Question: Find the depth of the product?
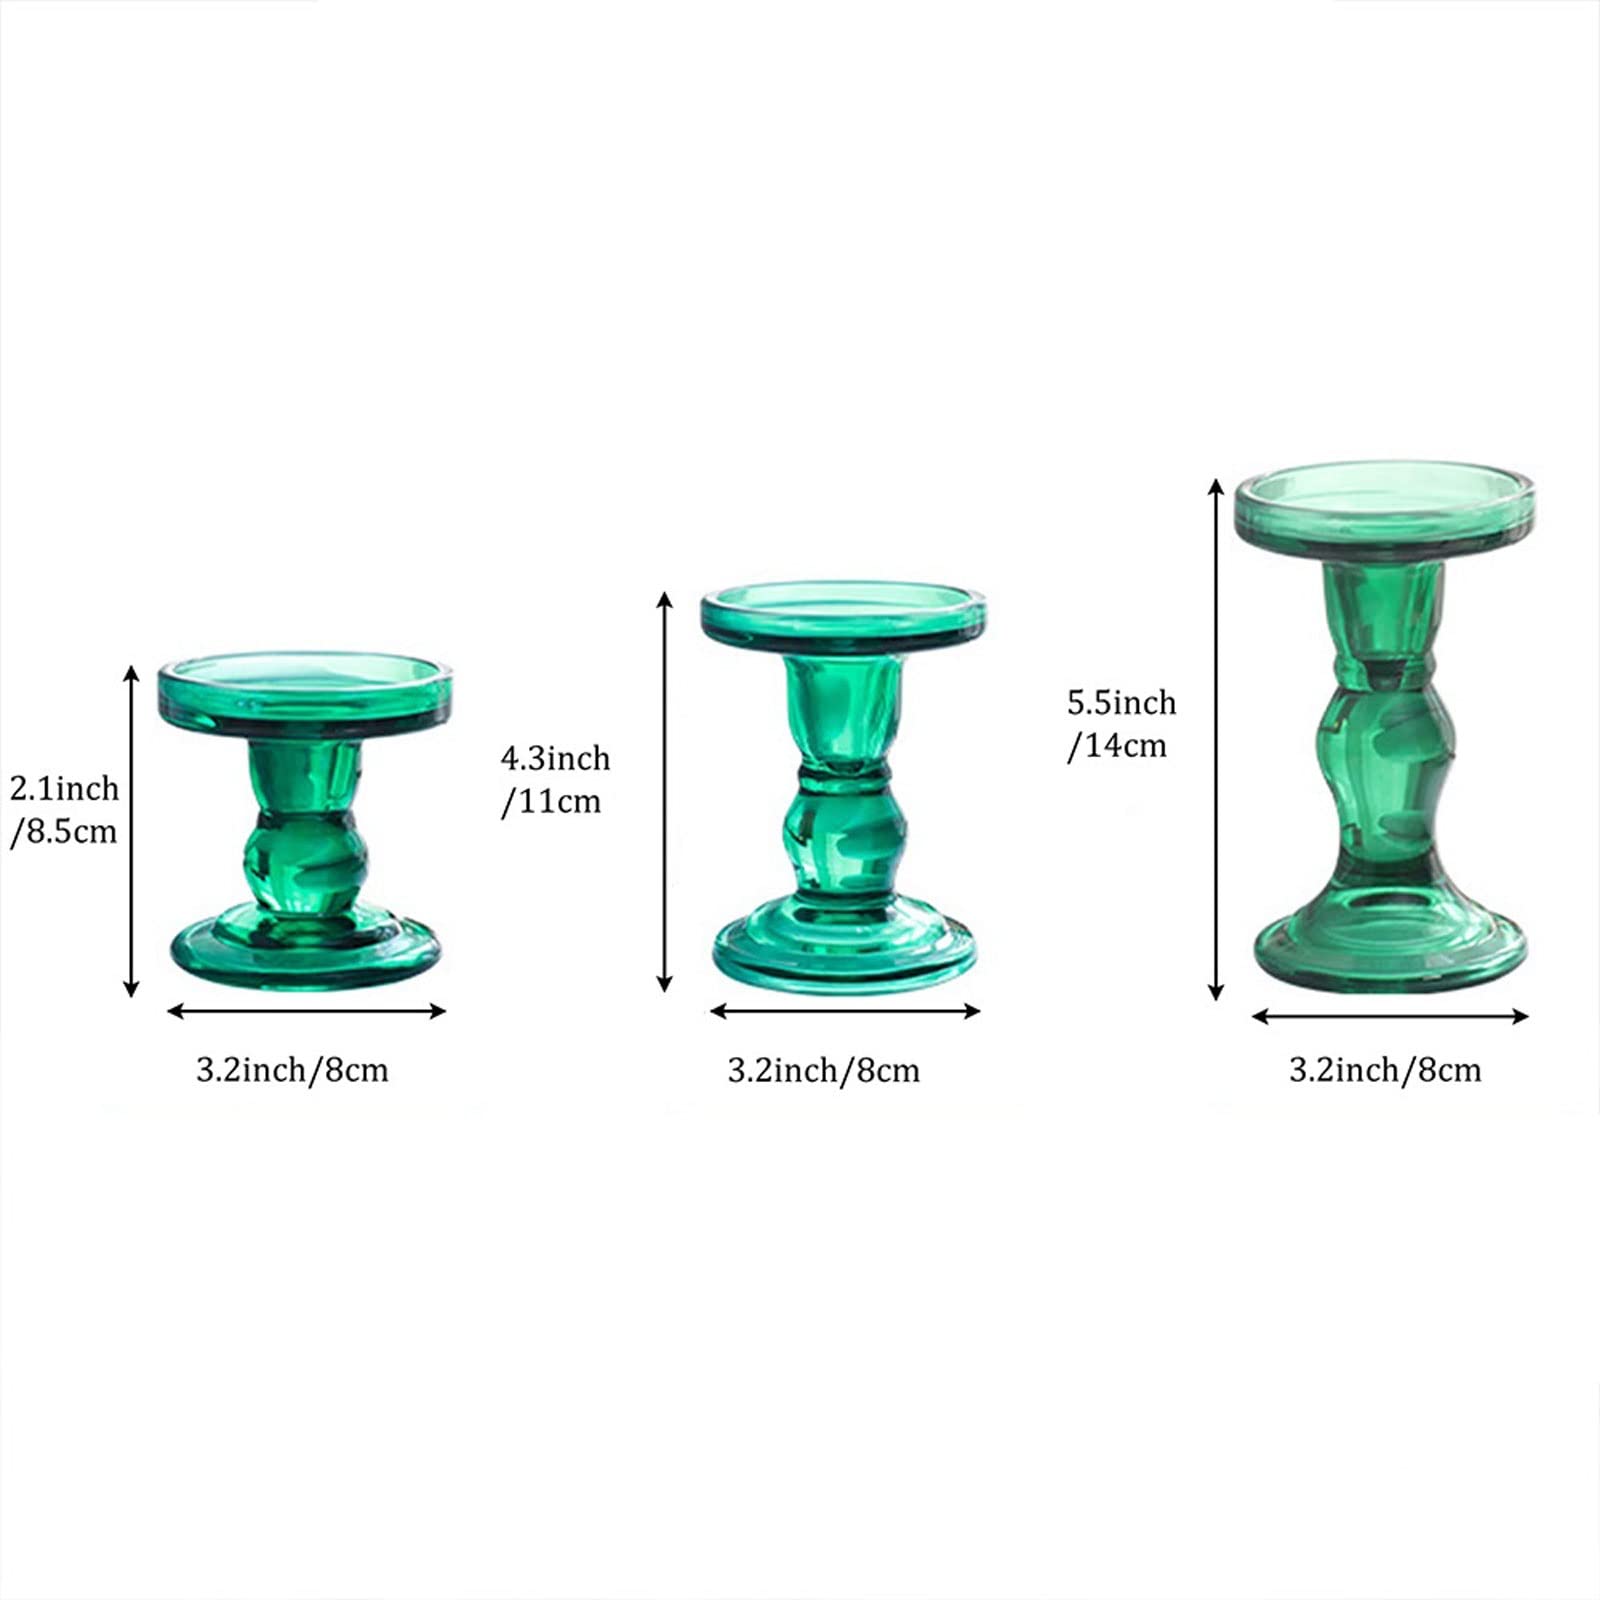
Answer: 8.0 centimetre